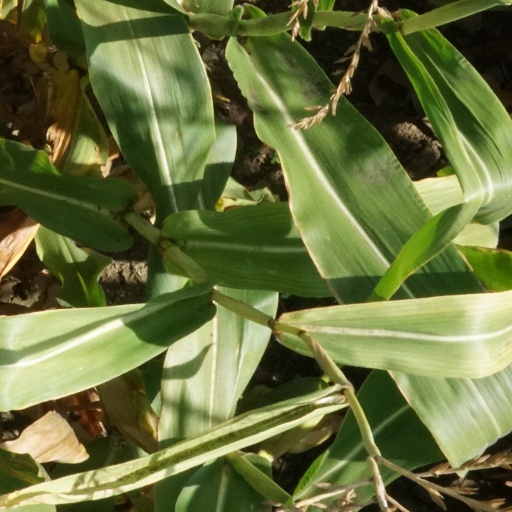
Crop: maize; corn